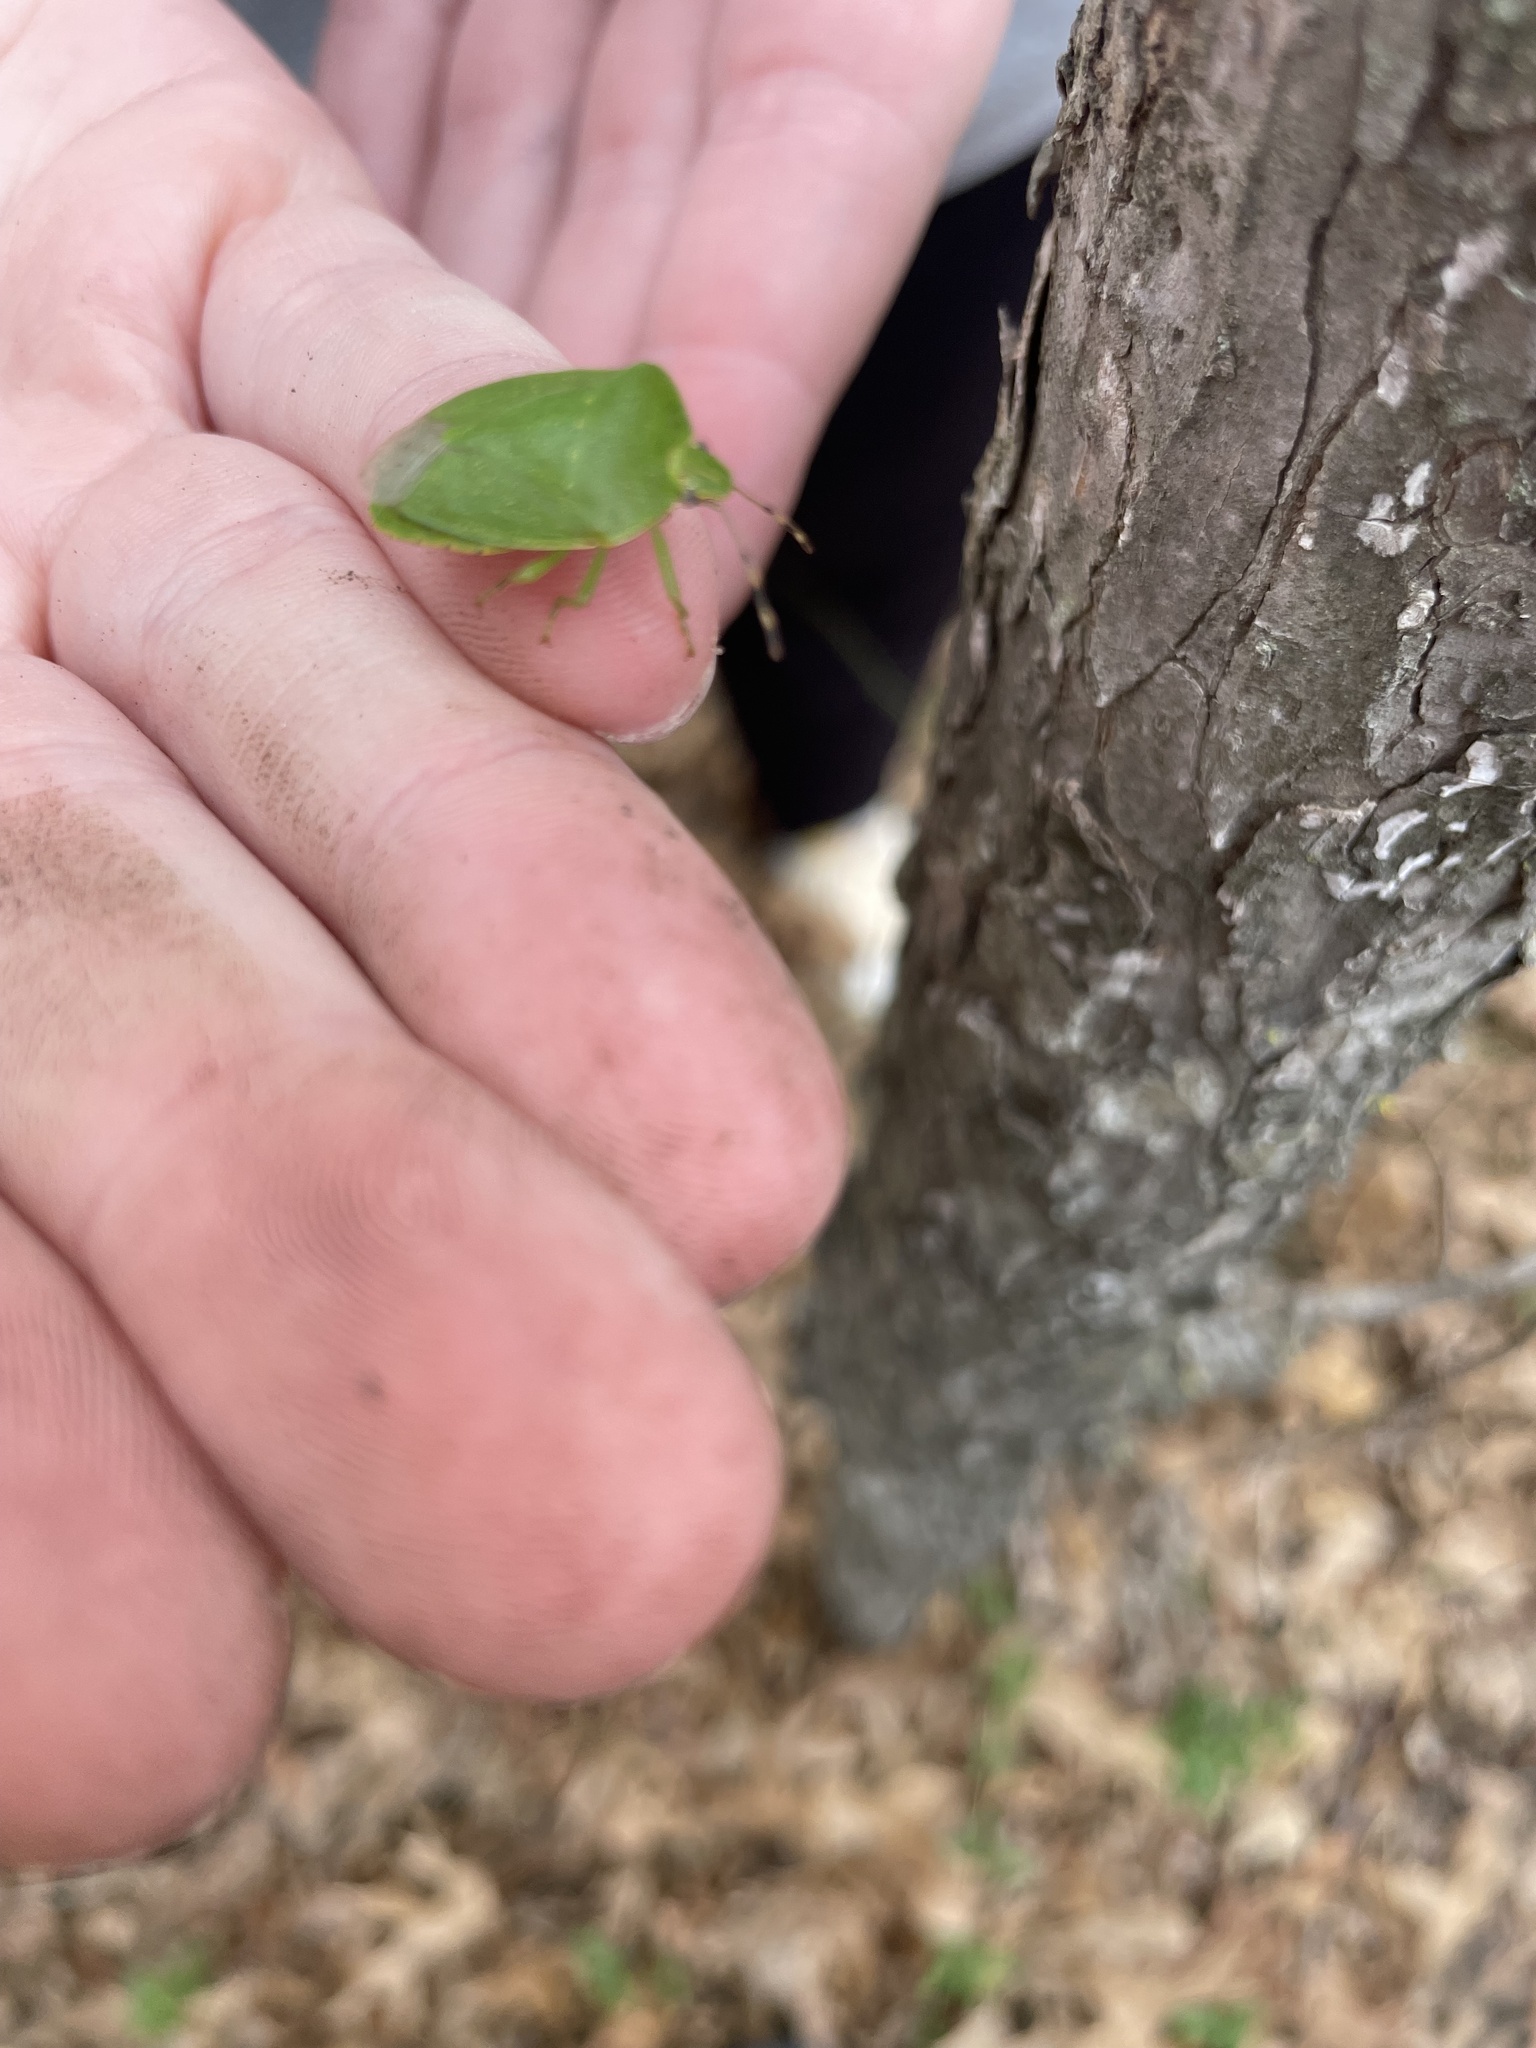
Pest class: stink_bug